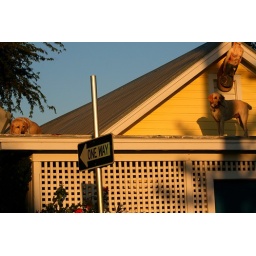
These dogs are on the roof and one has a cigar in his mouth. Priceless I think!!